Agano, Niigata

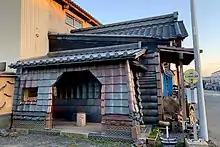
Yasuda roof tiles

The economy of Agano is dominated by agriculture, including livestock production and cut flowers, but paddy rice remains the dominant crop. In the manufacturing industry, the city has factories for the production of computer related parts manufacturing, food processing, furniture, ceramics and stone products.